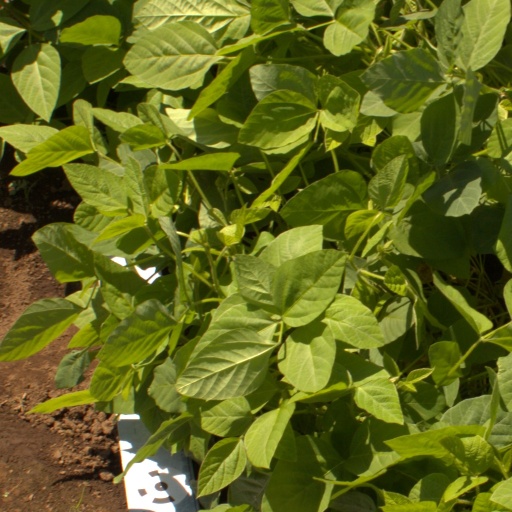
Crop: soybean